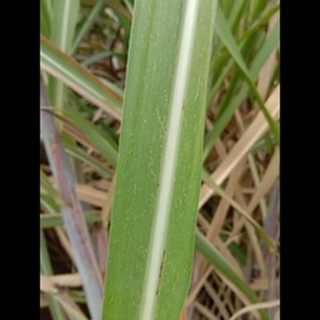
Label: sugarcane_mosaic